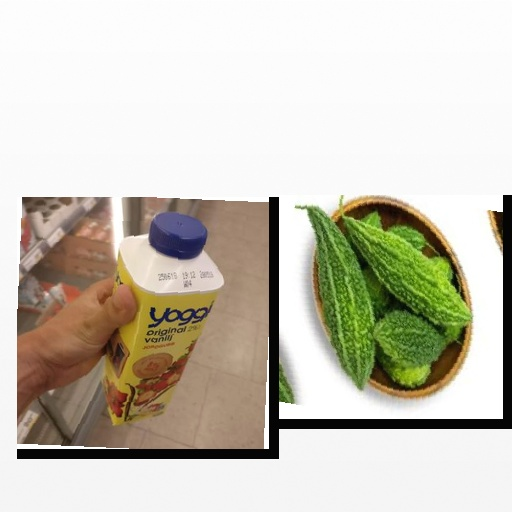
Food items: bitter_gourd, strawberry_yoghurt